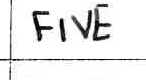
Label: five